Felipe Ángeles International Airport

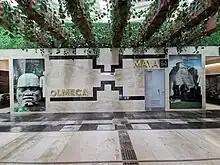
Departures concourse

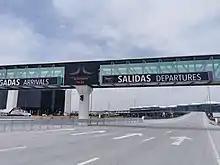
Road access to the passenger terminal

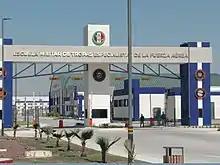
Entrance to The Military School of Specialist Troops

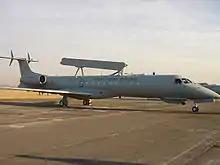
Embraer ERJ145 aircraft at Air Force Base Nr.1

Over of asphalt concrete taxiways facilitate the movement of aircraft around the airfield. These taxiways have a standard width of , featuring of heavy-duty shoulders and of erosion control pavement on each side. The airport stands out as the only one in Mexico, as of 2023, to utilize painted markings, lighted signage, and embedded pavement lighting as visual aids.